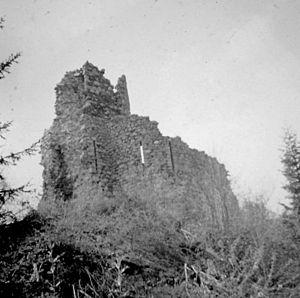
Vue du château en 1970 avant l'écroulement du donjon qui a moticé une vaste campagne de restauration.
Le château du Schrankenfels est une ruine de château-fort située sur le territoire de la commune de Soultzbach-les-Bains, dans le département du Haut-Rhin.
Cet article recense de manière non exhaustive les châteaux, maisons fortes, mottes castrales, situés dans le département français du Haut-Rhin. Il est fait état des inscriptions et classements au titre des monuments historiques.